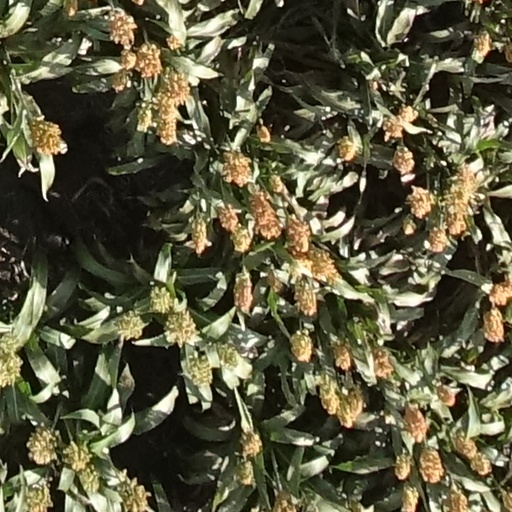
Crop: sorghum